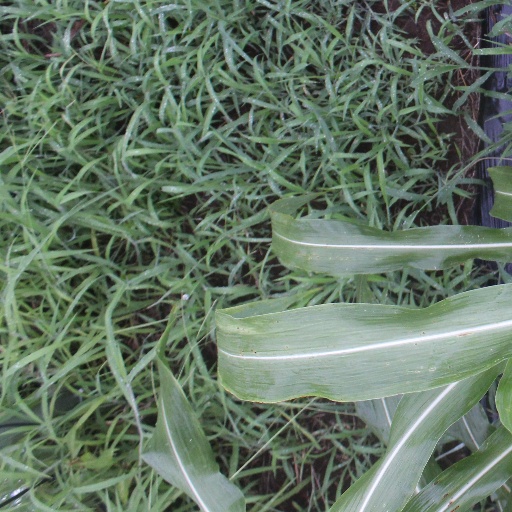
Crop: sorghum